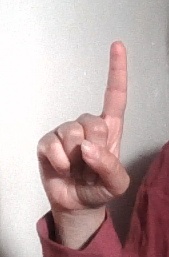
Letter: bb